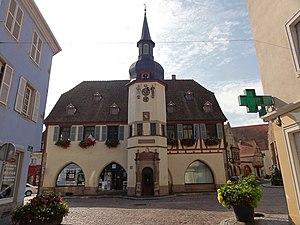
L'hôtel de ville de Benfeld est un monument historique situé à Benfeld, dans le département français du Bas-Rhin.
Benfeld est une commune française située dans le département du Bas-Rhin, en région Grand Est. Cette commune se trouve dans la région historique et culturelle d'Alsace. Lieu de naissance du chef pâtissier renommé Christophe Felder.